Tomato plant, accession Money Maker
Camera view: vertical (180 deg); turntable rotation: 120 degrees
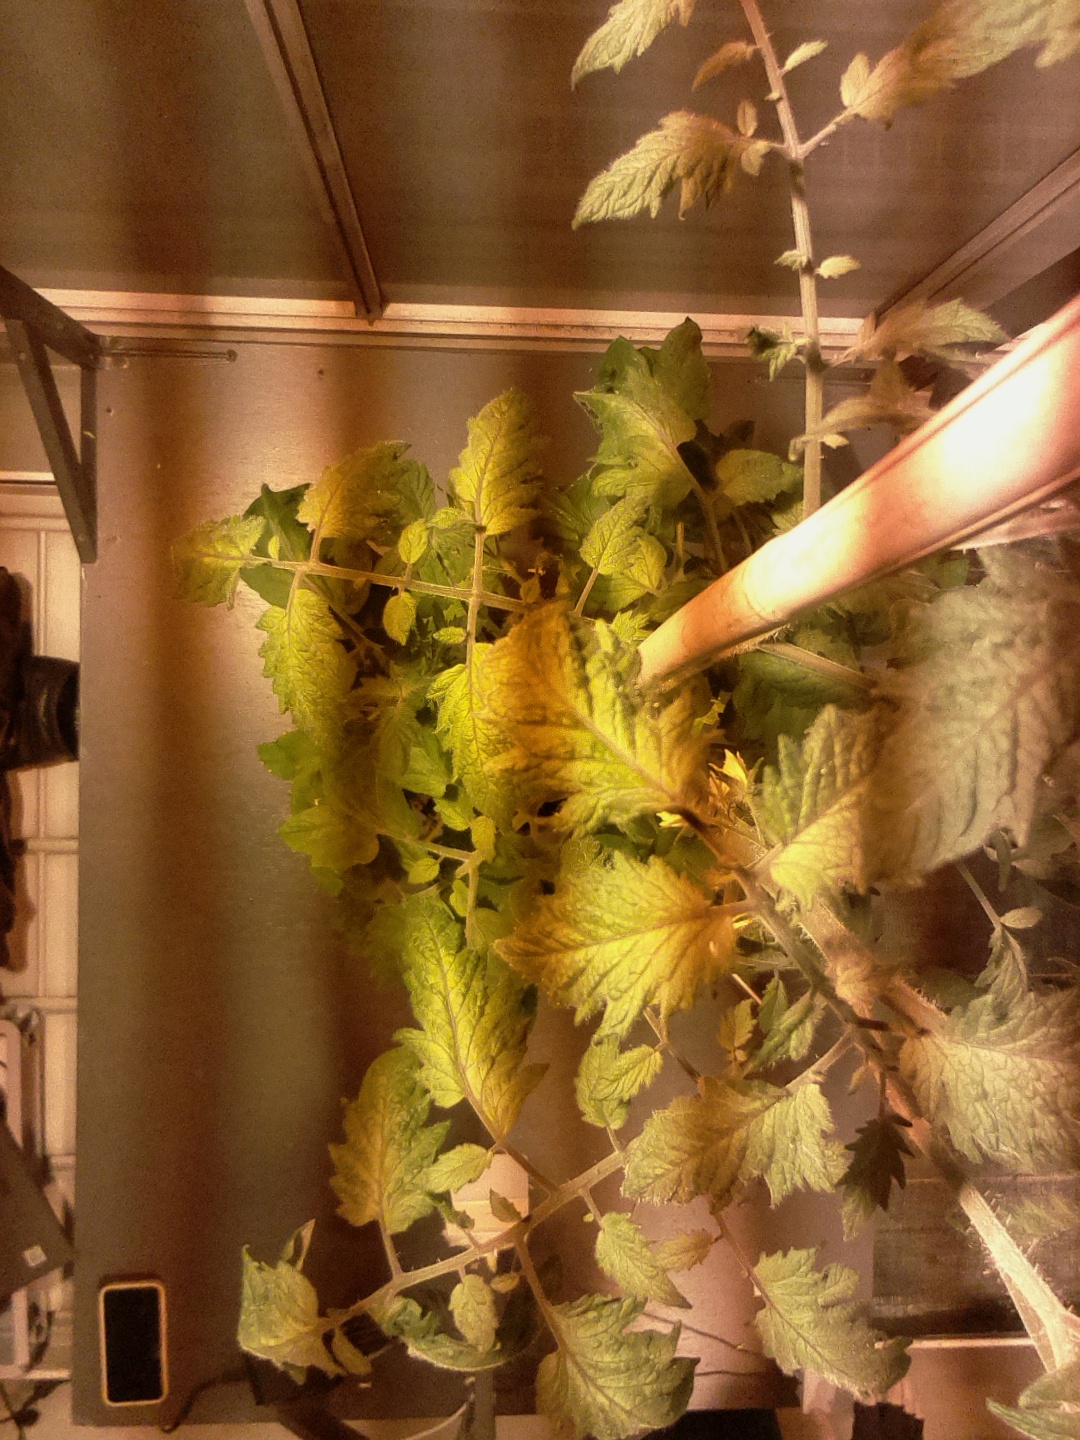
BBCH growth stage 73: 30%-40% of final fruit size